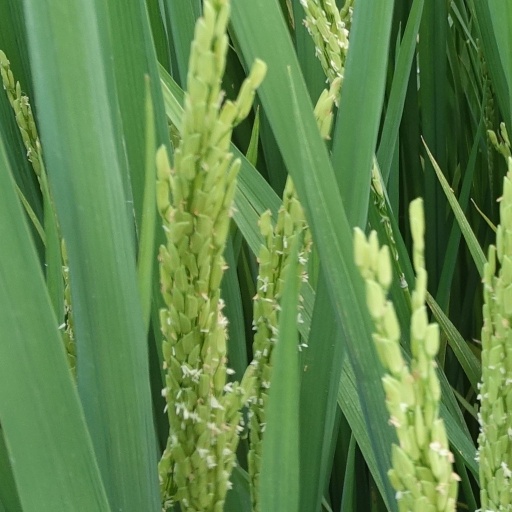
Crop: rice